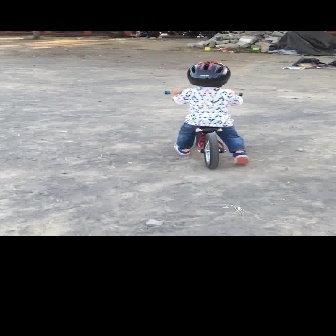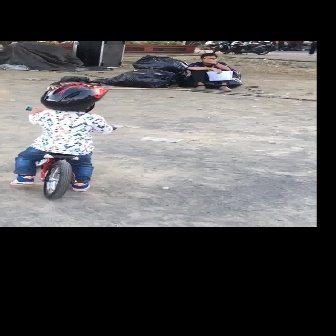
  Please identify the target specified by the bounding box [164,90,243,168] in the first image and locate it in the second image. Return the coordinates in [x_min,y_min,x_max,y_max] format.
Answer: [22,107,115,200]